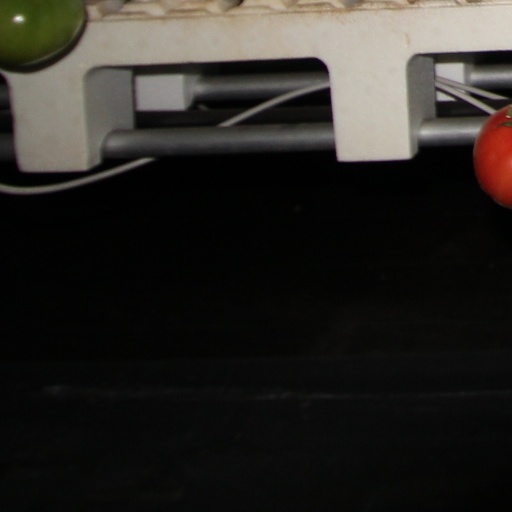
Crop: tomato